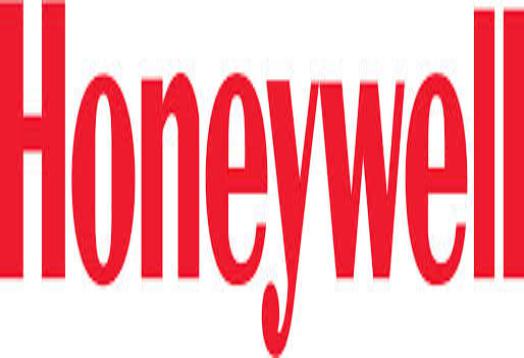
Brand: Honeywell
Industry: Necessities